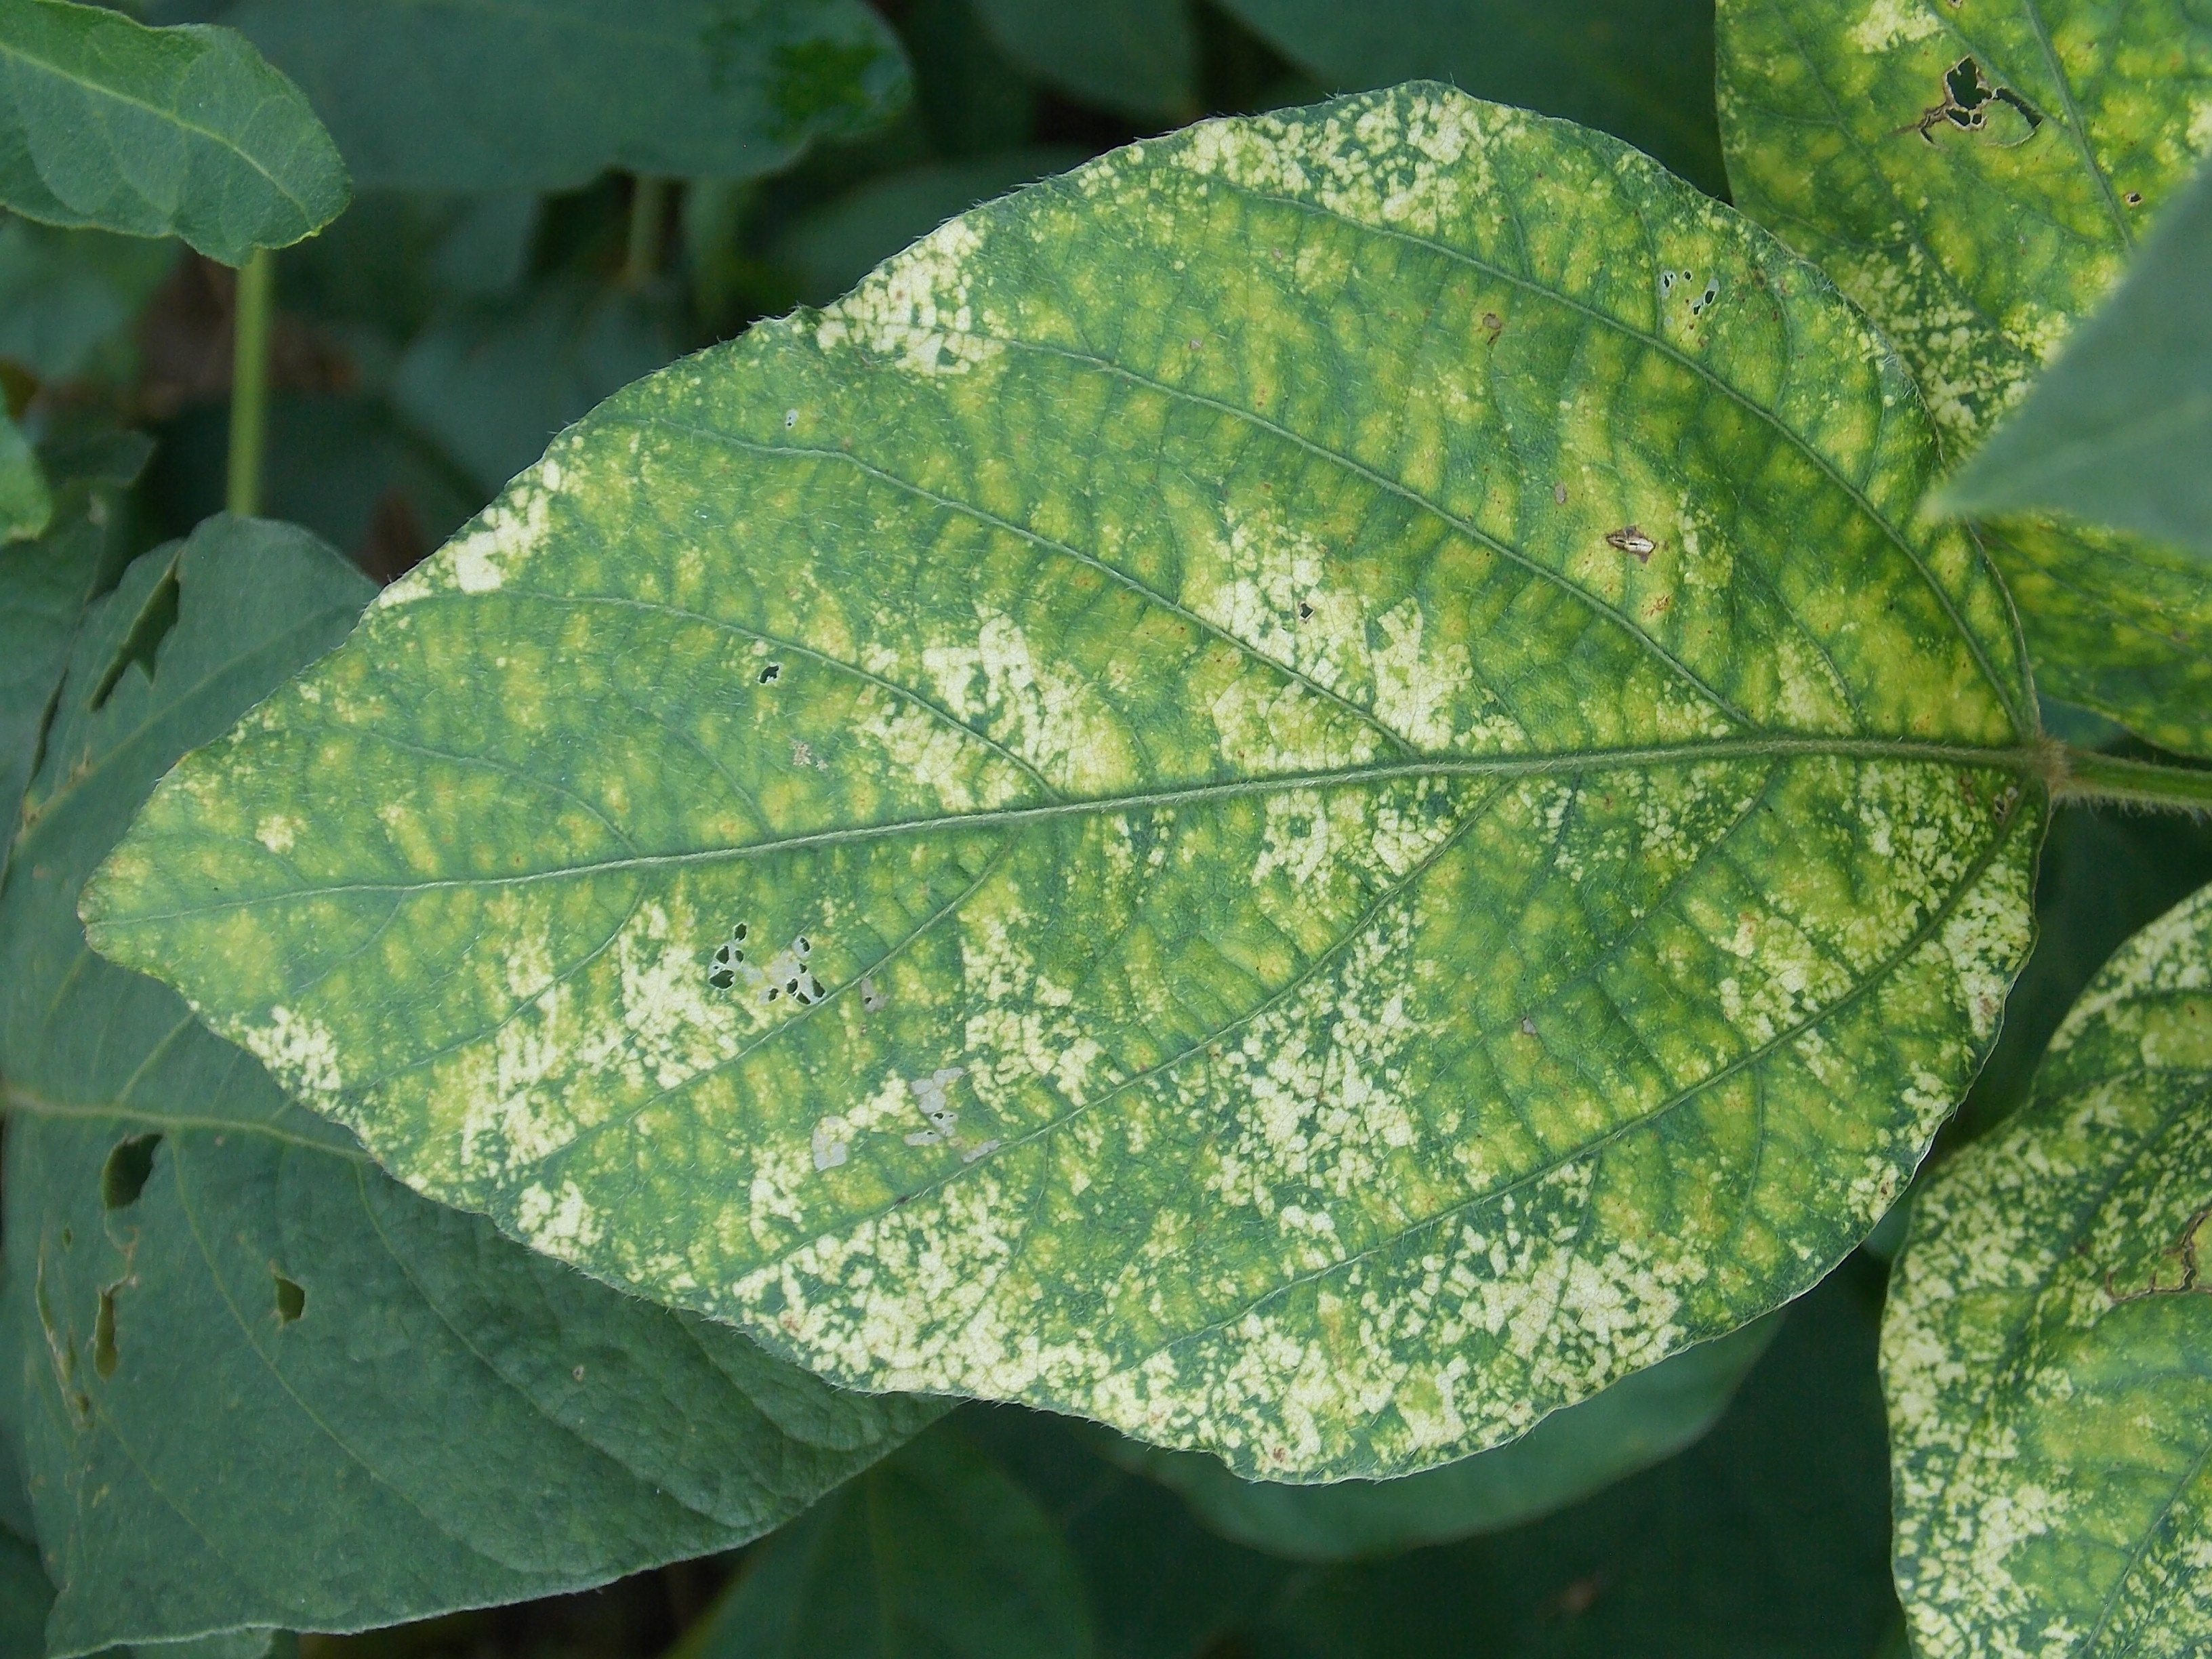
Label: Disease